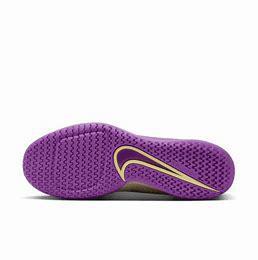
Brand: Nike
Model: Court Air Zoom Vapor 11